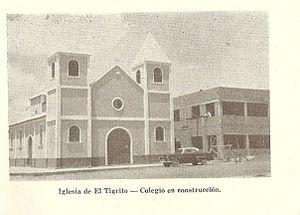
San José de Guanipa est une ville du Venezuela, chef-lieu de la municipalité de San José de Guanipa dans l'État d'Anzoátegui.